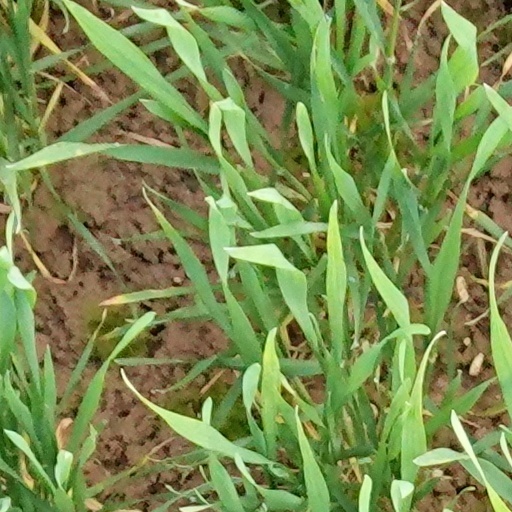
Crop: wheat